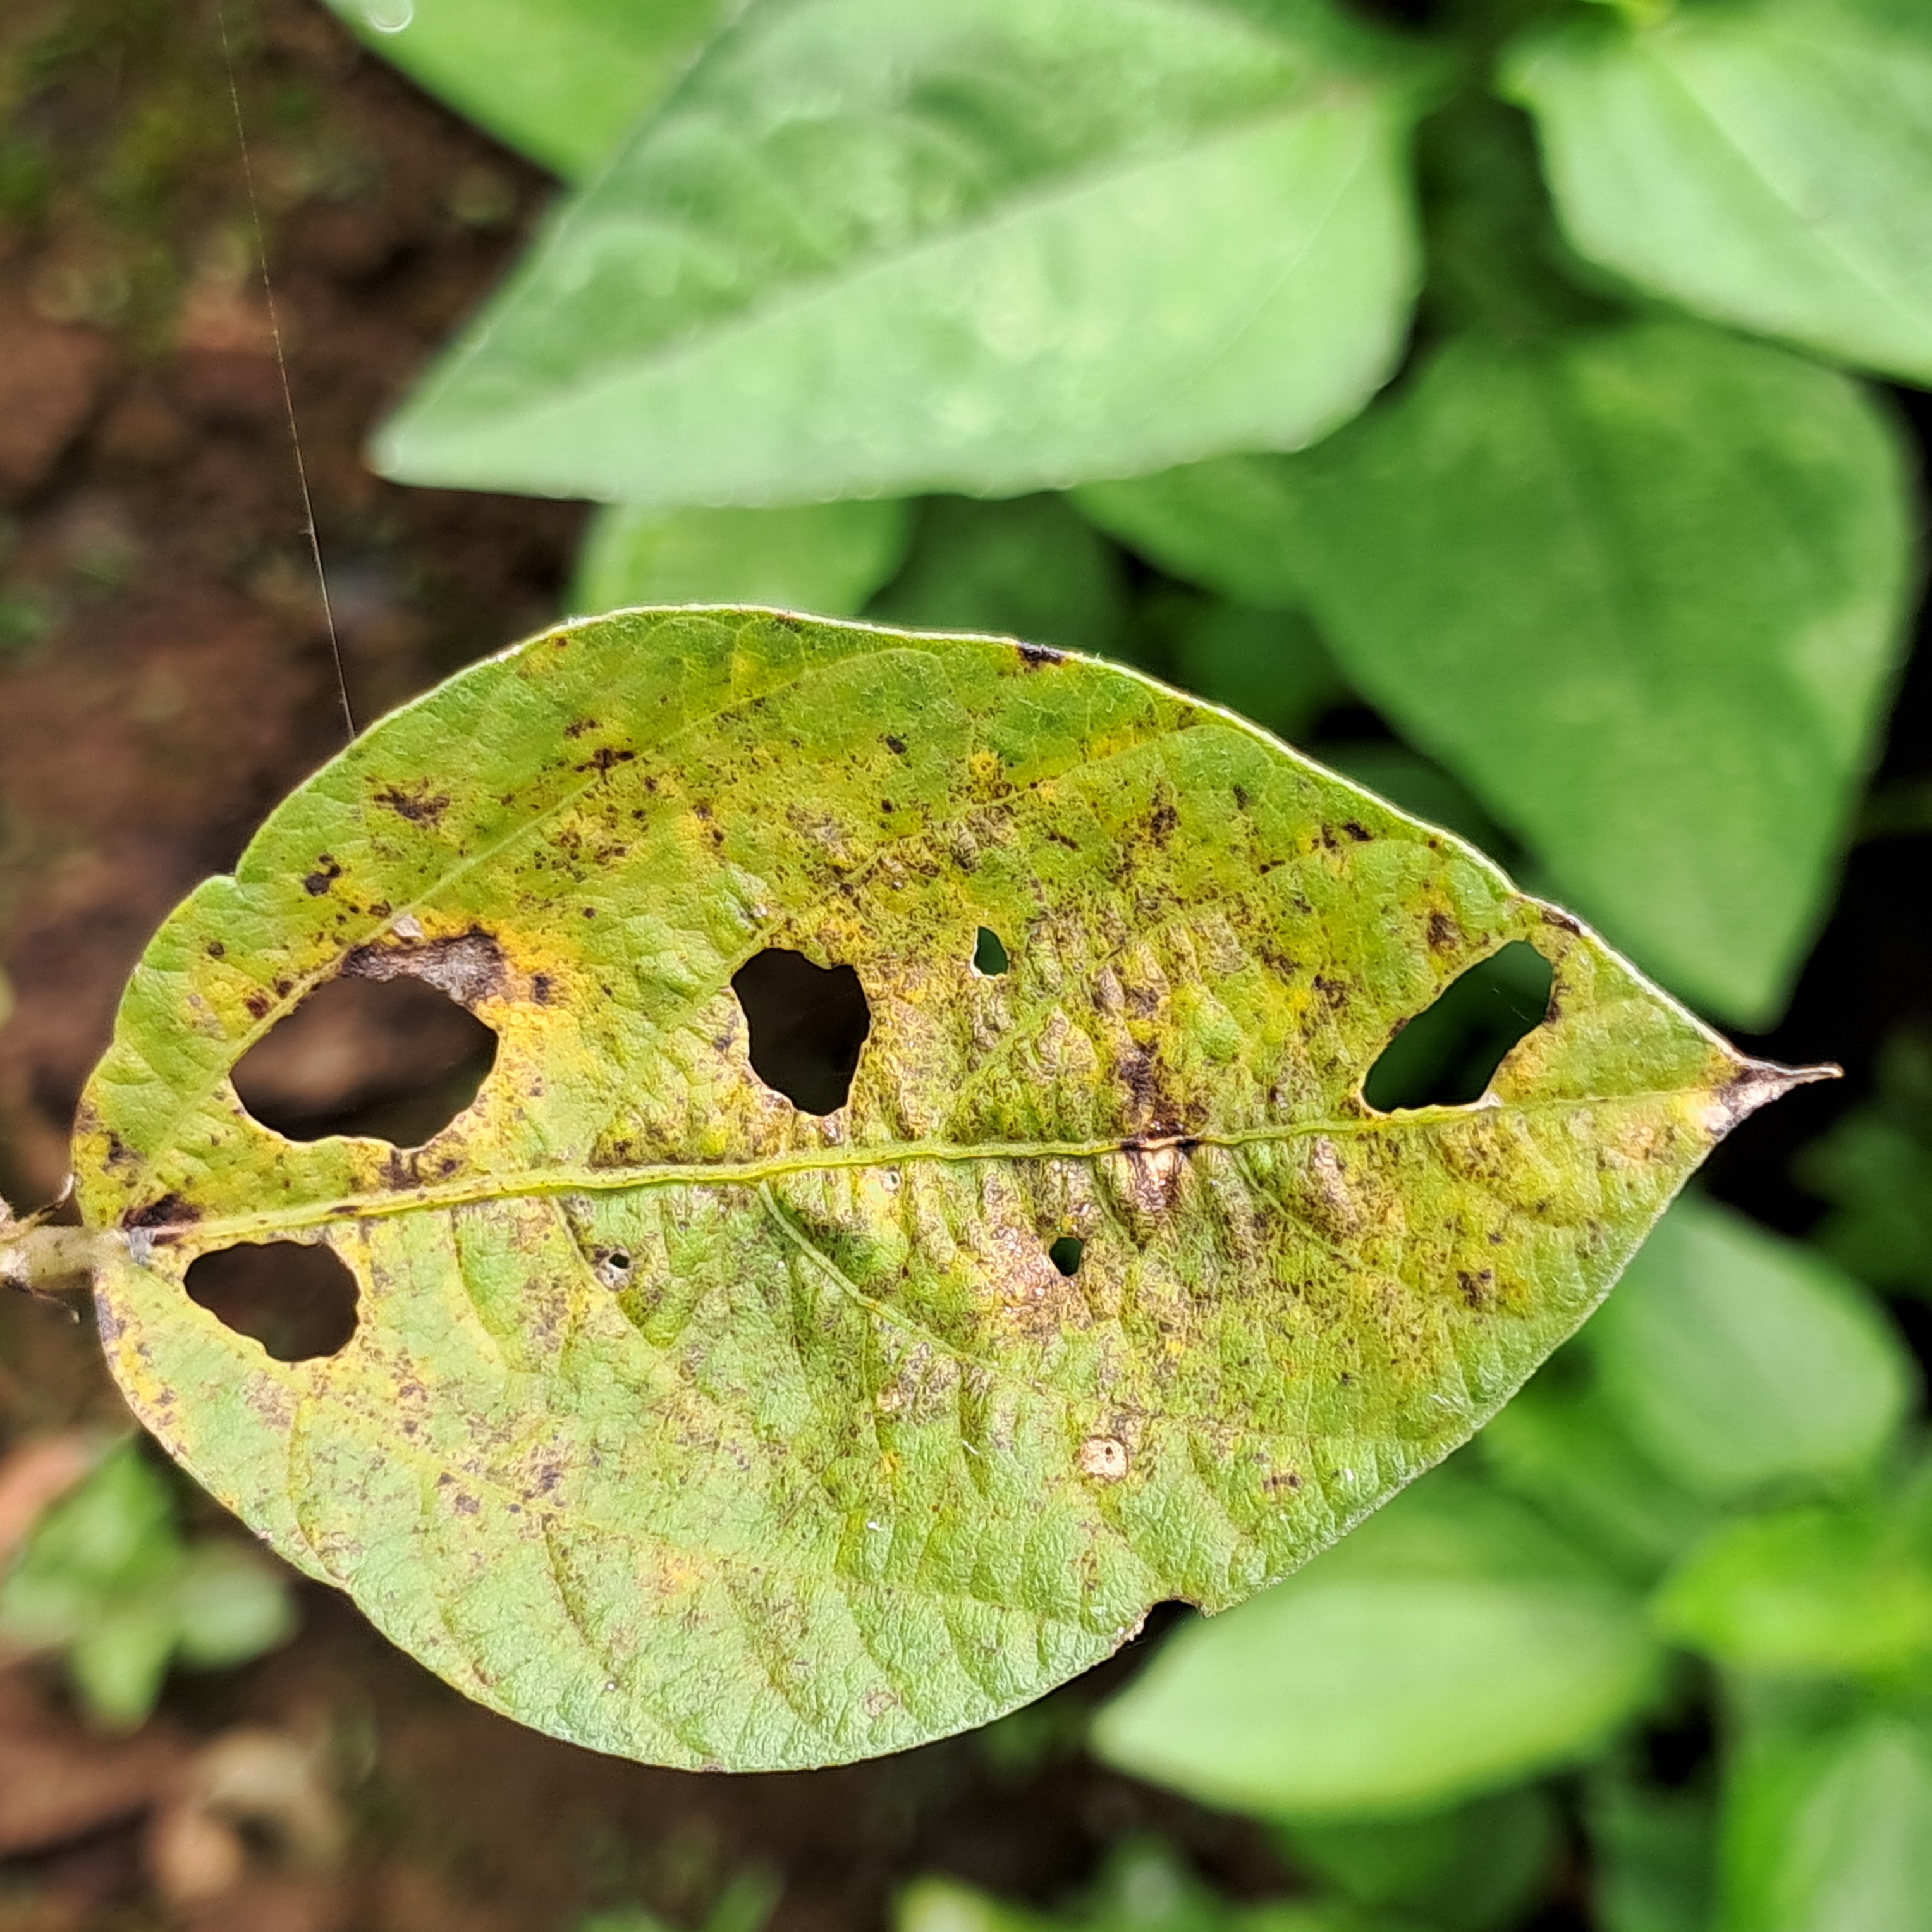
Label: Rust